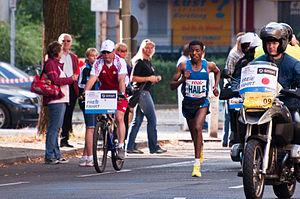
Le Marathon de Berlin de 2009 est la 36ᵉ édition du Marathon de Berlin, en Allemagne, qui a eu lieu le dimanche 20 septembre 2009. C'est le troisième des World Marathon Majors à avoir lieu en 2009 après le Marathon de Boston et le Marathon de Londres. L'Éthiopien Haile Gebrselassie remporte la course masculine avec un temps de 2 h 6 min 8 s, signant son quatrième succès consécutif dans cette épreuve. L'Éthiopienne Atsede Habtamu s'impose chez les femmes en 2 h 24 min 47 s.